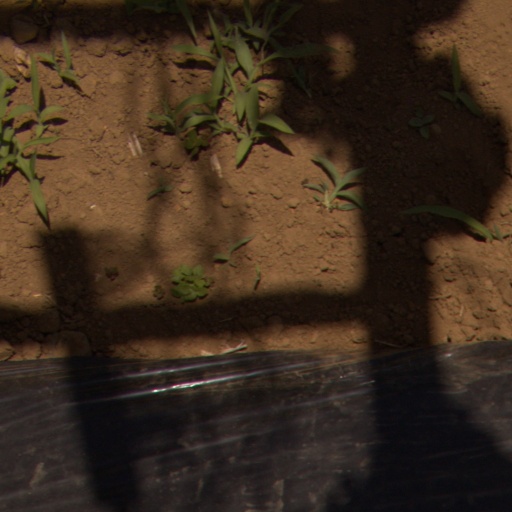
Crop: Jerusalem artichoke